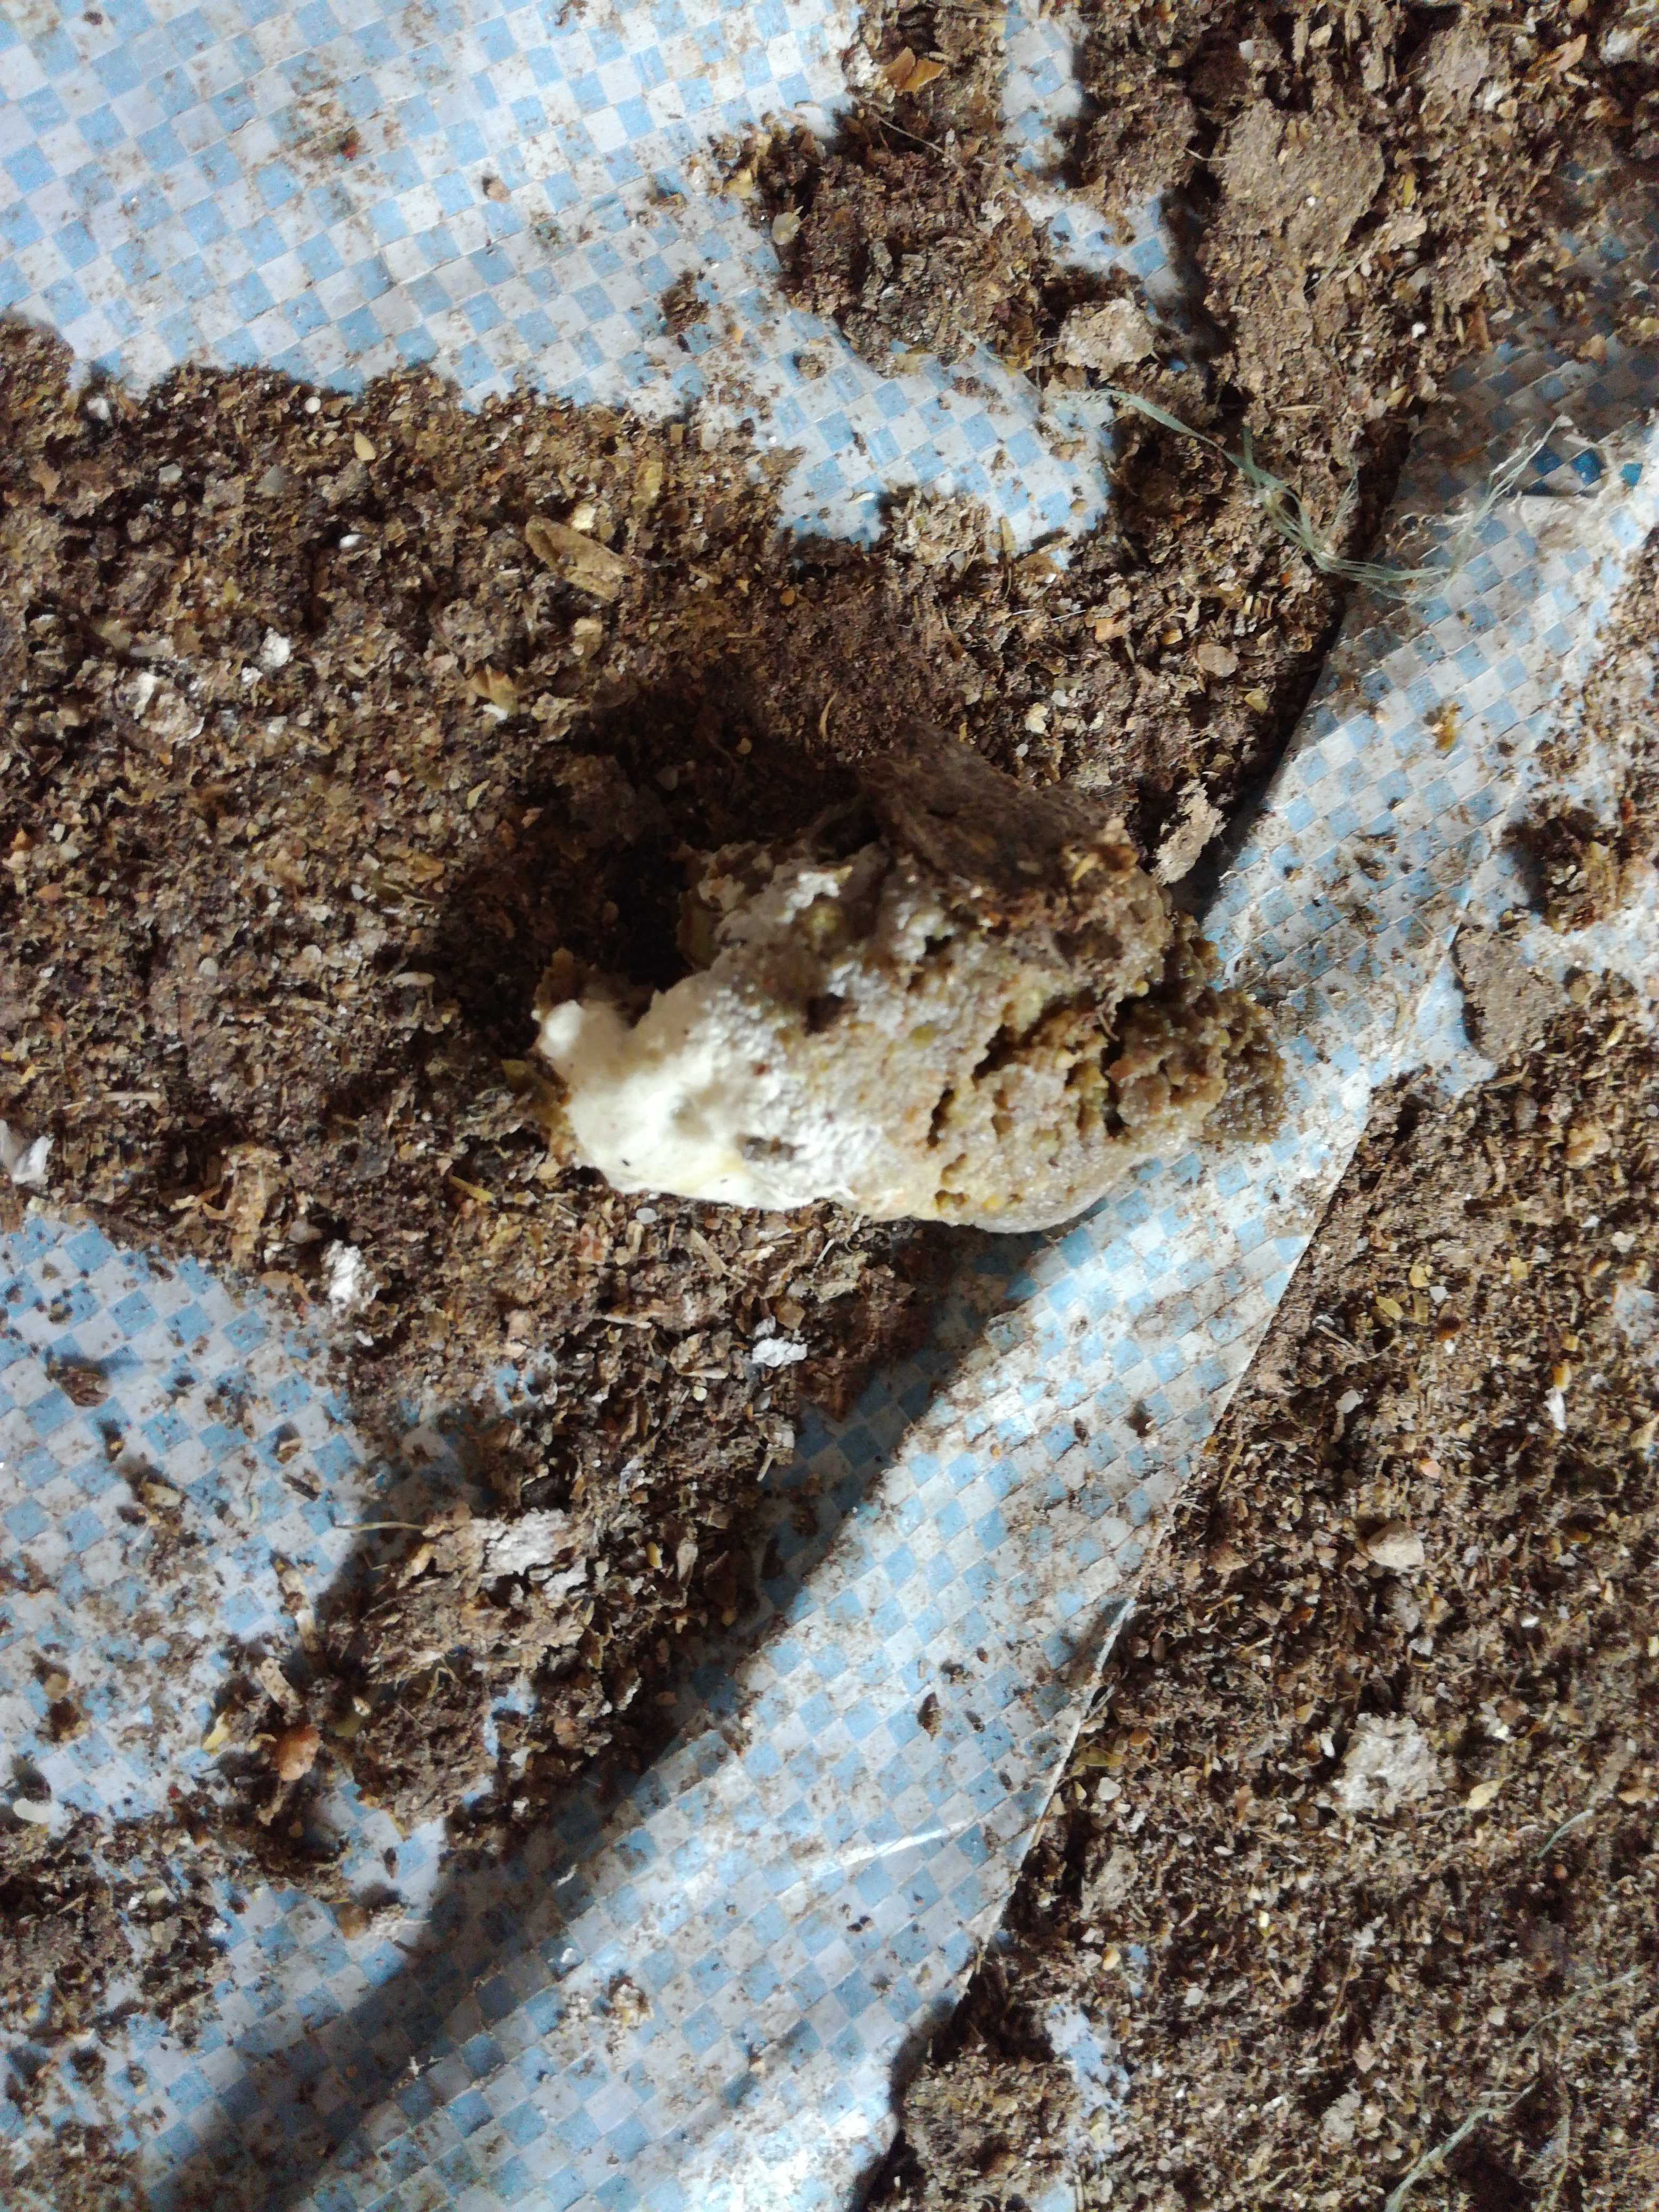
PCR-confirmed diagnosis: Salmonella